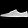
Label: Sneaker